Trial Bay

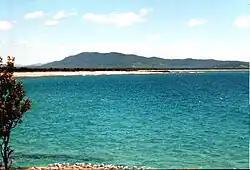
Trial Bay

Trial Bay is a broad bay on the Mid North Coast of New South Wales, Australia. The bay faces northwards and extends from Laggers Point in the east around to Grassy Head to the west, past the town of South West Rocks and the Macleay River mouth.